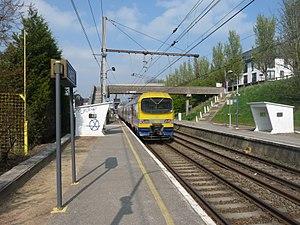
La ligne 26 est une ligne de chemin de fer qui contourne le centre de Bruxelles par l’est, entre les gares régionales de Hal au sud et Vilvorde au nord. La gare de formation Schaerbeek est également embranchée à son extrémité nord. Initialement, cette ligne devait en effet permettre de détourner les convois de marchandises de la ligne de jonction Ouest et de la portion urbaine de la ligne 161.
La ligne S5 du RER bruxellois, plus simplement nommée S5, est une ligne de train de l'offre ferroviaire suburbaine à Bruxelles, composante du projet Réseau express régional bruxellois, elle contourne le centre de Bruxelles sur un axe Sud-Nord : Hal - Bruxelles-Luxembourg - Malines via Weerde. Durant les jours ouvrables, la quasi-totalité des trains de la ligne S5 est prolongée jusque Enghien et huit d’entre eux continuent vers Grammont.
La gare de Haren est une gare ferroviaire belge de la ligne 26, de Schaerbeek à Hal située à Haren, ancienne commune fusionnée dès 1921 à la commune de Bruxelles, aujourd'hui section de la ville de Bruxelles dans la région de Bruxelles-Capitale. Ce quartier dispose également de la gare de Haren-Sud à moins de 200 m, créant ainsi un pôle d'interchange intéressant mais mal développé.